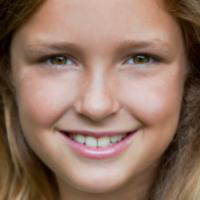
Age group: age 11-20